Kolhapur State

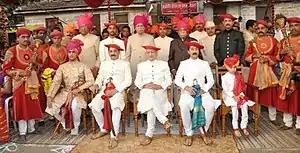
Royal family of the erstwhile Kolhapur state in 2011

Kolhapur State, together with its "jagirs" or feudatory vassal estates (including Ichalkaranji), covered an area of 3,165 square miles (8,200 km). According to the 1901 census, the state population was 910,011, of which 54,373 resided in Kolhapur Town. In 1901, the state enjoyed an estimated revenue of £300,000.